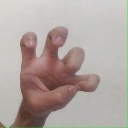
अक्षर: छ